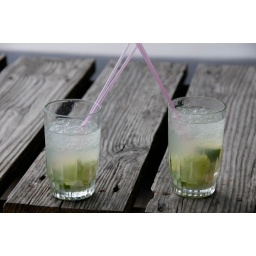
Enjoying a caipirinha at a lovely little beach bar in a tiny fishing town